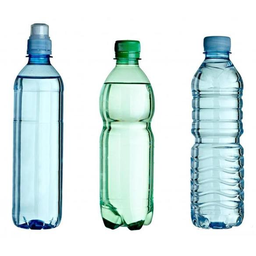
Label: plastic